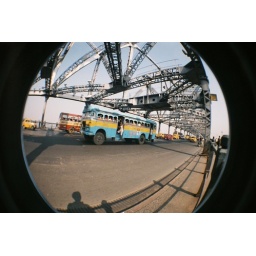
one week later a bus was burned by protesters on this very bridge